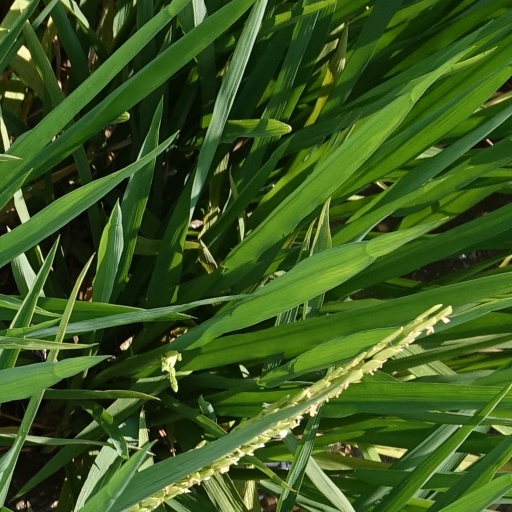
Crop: rice